Answer in natural language. Consider the 3D positions of the objects in the scene and not just the 2D positions in the image. Is the centerpoint of  black colour chair  shape square (marked B) at a higher height than brown rectangular extendable dining table (marked C)? Choose between the following options: no or yes
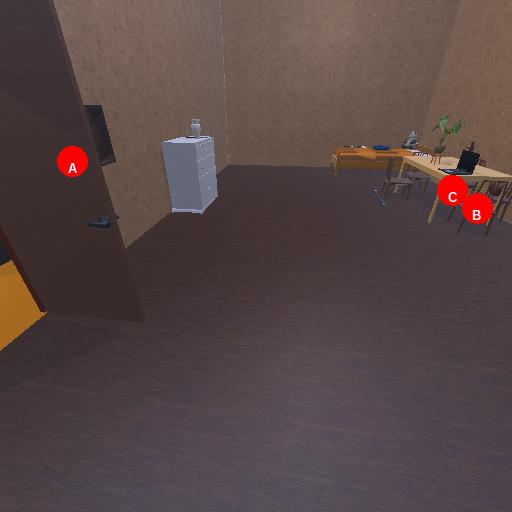
<answer>no</answer>